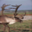
Label: deer